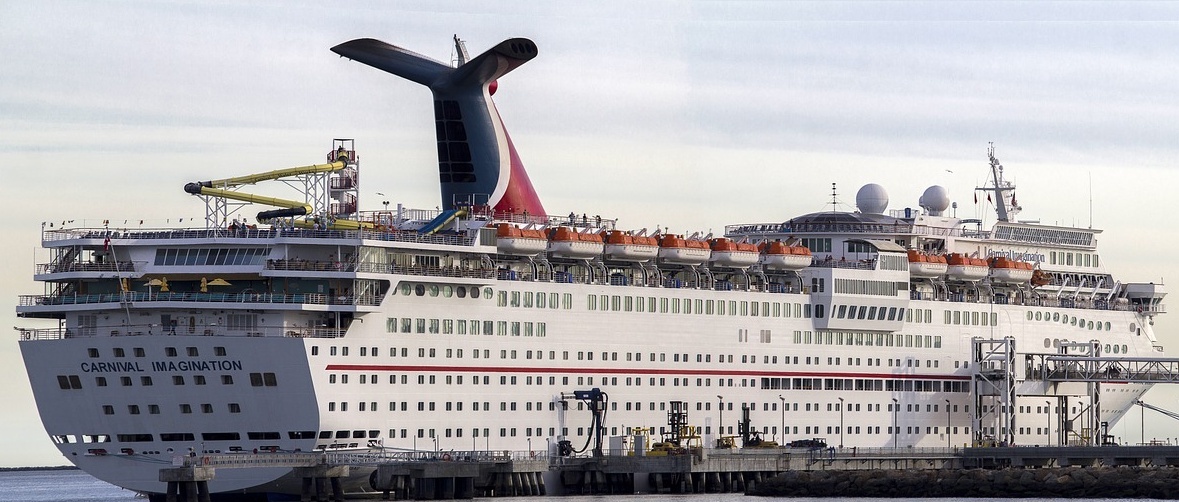
Vehicle type: Ships